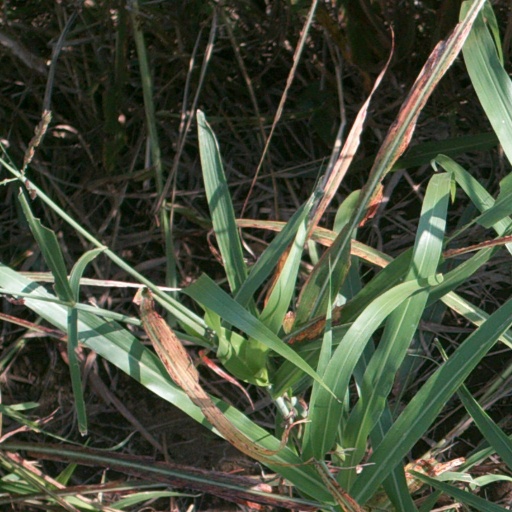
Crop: sorghum